Salvador de Madariaga

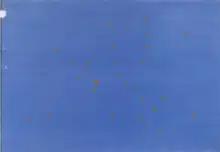
Old European flag design by Salvador de Madariaga

Madariaga wrote books in Spanish, English, French and German. He is best known for the novel "El Corazón de Piedra Verde" ("Heart of Jade").